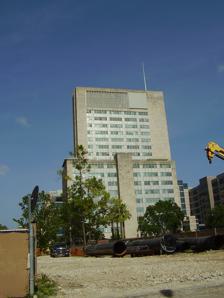
Building: Houston Main Building
Country: United States of America
Year built: 1952
Houston Main Building The Houston Main Building ( HMB ) formerly the Prudential Building , was a skyscraper in the Texas Medical Center , Houston , Texas . It originally housed offices of the Prudential Insurance Company , before becoming a part of the MD Anderson Cancer Center . The building was demolished on January 8, 2012. It was designed by Kenneth Franzheim . History The building was built in 1952. Originally it housed the offices of the Prudential Insurance Company . The building was the first corporate high rise building established outside of Downtown Houston . 18 story, 500,000-square-foot (46,000 m 2 ) building was designed by Kenneth Franzheim. It was among a group of regional headquarters buildings built for Prudential in the late 1940s and early 1950s. During its history the building had landscaped grounds, a swimming pool, and tennis courts. The building was made of limestone and steel. The offices in the building served the states of Arkansas, Kansas, Louisiana, Mississippi, Missouri, Oklahoma, and Texas. The MD Anderson Cancer Center bought the building in 1974. MD Anderson paid $18.5 million for the Prudential Building, which is located on a 22.5-acre (9.1 ha) site. In 2002 MD Anderson announced that it planned to demolish the building and replace it with a four-story medical campus. Area preservationists opposed the plan. William Daigneau, the vice president of operations and facilities, said that renovating the buildings would be too costly. In 2008 Daigneau said that the building was slowly disintegrating. MD Anderson planned to have the building demolished around 2010. Local and state preservationists protested the proposed demolition. David Bush of the Greater Houston Preservation Alliance said that the building would be eligible for listing on the National Register of Historic Places . Bush also said that the organization had been told unofficially that demolishing the structure would damage equipment in adjoining structures, so he said the organization believed that the building would not be demolished. A 2007 BusinessWeek article said that demolishing the Houston Main Building would cost $6 million. Daigneau said that a pair of clinic buildings would replace the Houston Main Building. Architecture Stephen Fox, an architectural historian from Rice University , said that the building was "finely built, finely finished office building that, because of its beautiful materials, generous public spaces and carefully integrated installation of art works, feels more like a public building than an office building." He also described the Houston Main Building as "a model of urbane construction in a suburban setting." Tenants The M. D. Anderson Alumni and Faculty Association was located in the tower. Departments of the University of Texas Health Science Center at Houston housed in the Houston Main Building included several academic support departments and the University of Texas School of Nursing at Houston. The nursing school moved into the School of Nursing and Student Community Center building. The Faculty Center tower, which opened in Spring 2008, now houses several academic support departments of the University of Texas Health Science Center. Facilities The Houston Main Building (HMB) Exercise Room was located in HMB.B240 in the basement. A lighted .25-mile (0.40 km) jogging track was located on the west side of the building. Mural A fresco , titled "The Future Belongs To Those Who Prepare For It," was located in the Prudential Building. The fresco, 16 feet (4.9 m) by 47 feet (14 m), depicts life on a farm in West Texas . The Prudential Life Insurance Company commissioned the mural from the artist Peter Hurd . The company wanted to evoke its motto, which was used as the painting's title. To create the mural, Hurd used construction workers as his models. Hurd himself appears as a soil conservation agent in the work. Ann Hale, the director of the Hurd La Rinconada Gallery in San Patricio , unincorporated Lincoln County, New Mexico , estimated the value of the painting at over $3 million. Hale said that the museum had been working with several private individuals and universities to try to get the mural moved, but she said that there were "no real solid prospects." Hale said that there were people wanted the mural, but they would have to take the responsibility for moving it. The vice president of MD Anderson, Bill Daigneau, said in 2008 the structural problems in the building are cracking the mural. Daigneau also said that the fresco "does not reflect the values of M.D. Anderson. ... There's the issue of who's running the farm, and who's working on it." The fresco portrays African-Americans carrying hay. According to Daigneau, polled MD Anderson employees and faculty opposed installing the mural in a new area. By 2008 no deal to remove the fresco from the building had been finalized due to the cost of removing the mural. M.D. Anderson stated that it would give away the mural, located in the building's lobby, for no charge. Allan Turner of the Houston Chronicle said that removing the mural, restoring it, and installing it in a new location would cost over $500,000. Peter Marzio, the director of the Museum of Fine Arts, Houston , said that the museum was approached about possibly accepting the mural. Marzio said that the museum rejected the fresco because it was too "site specific." In 2010 a benefactor from Artesia, New Mexico agreed to have the mural removed. The mural will become a part of the public library of Artesia. References